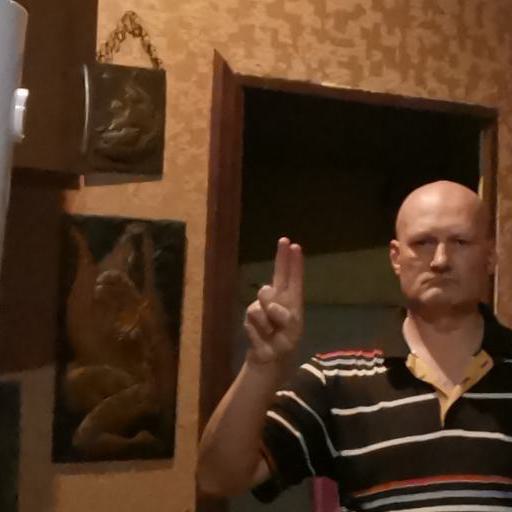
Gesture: two_up